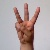
The image shows a hand gesture representing the letter 'W' in Indian Sign Language.